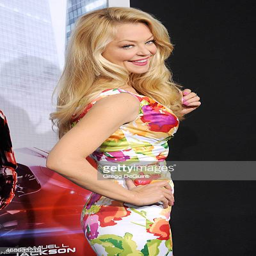
actor arrives at the premiere